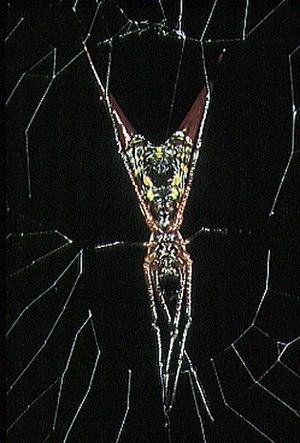
Micrathena sexspinosa est une espèce d'araignées aranéomorphes de la famille des Araneidae.